Gaétan Cousineau

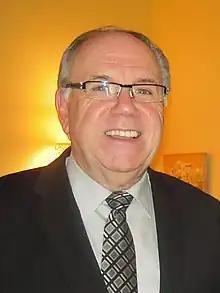
Gaétan Cousineau (2012)

Gaétan Cousineau is an administrator and former politician in the Canadian province of Quebec. He was the mayor of Gatineau from 1983 to 1988 and is now president of the Commission des droits de la personne et des droits de la jeunesse (known in English as the Quebec Human Rights Commission).